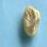
Maize quality: Bad